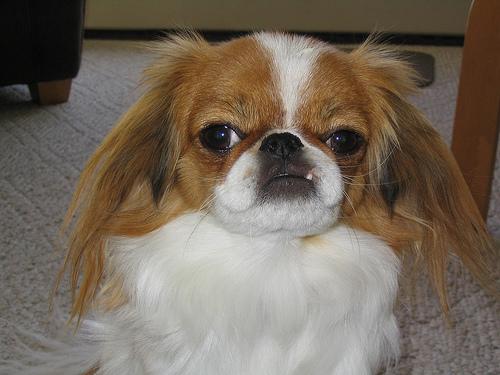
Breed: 249-n000106-Japanese_spaniel